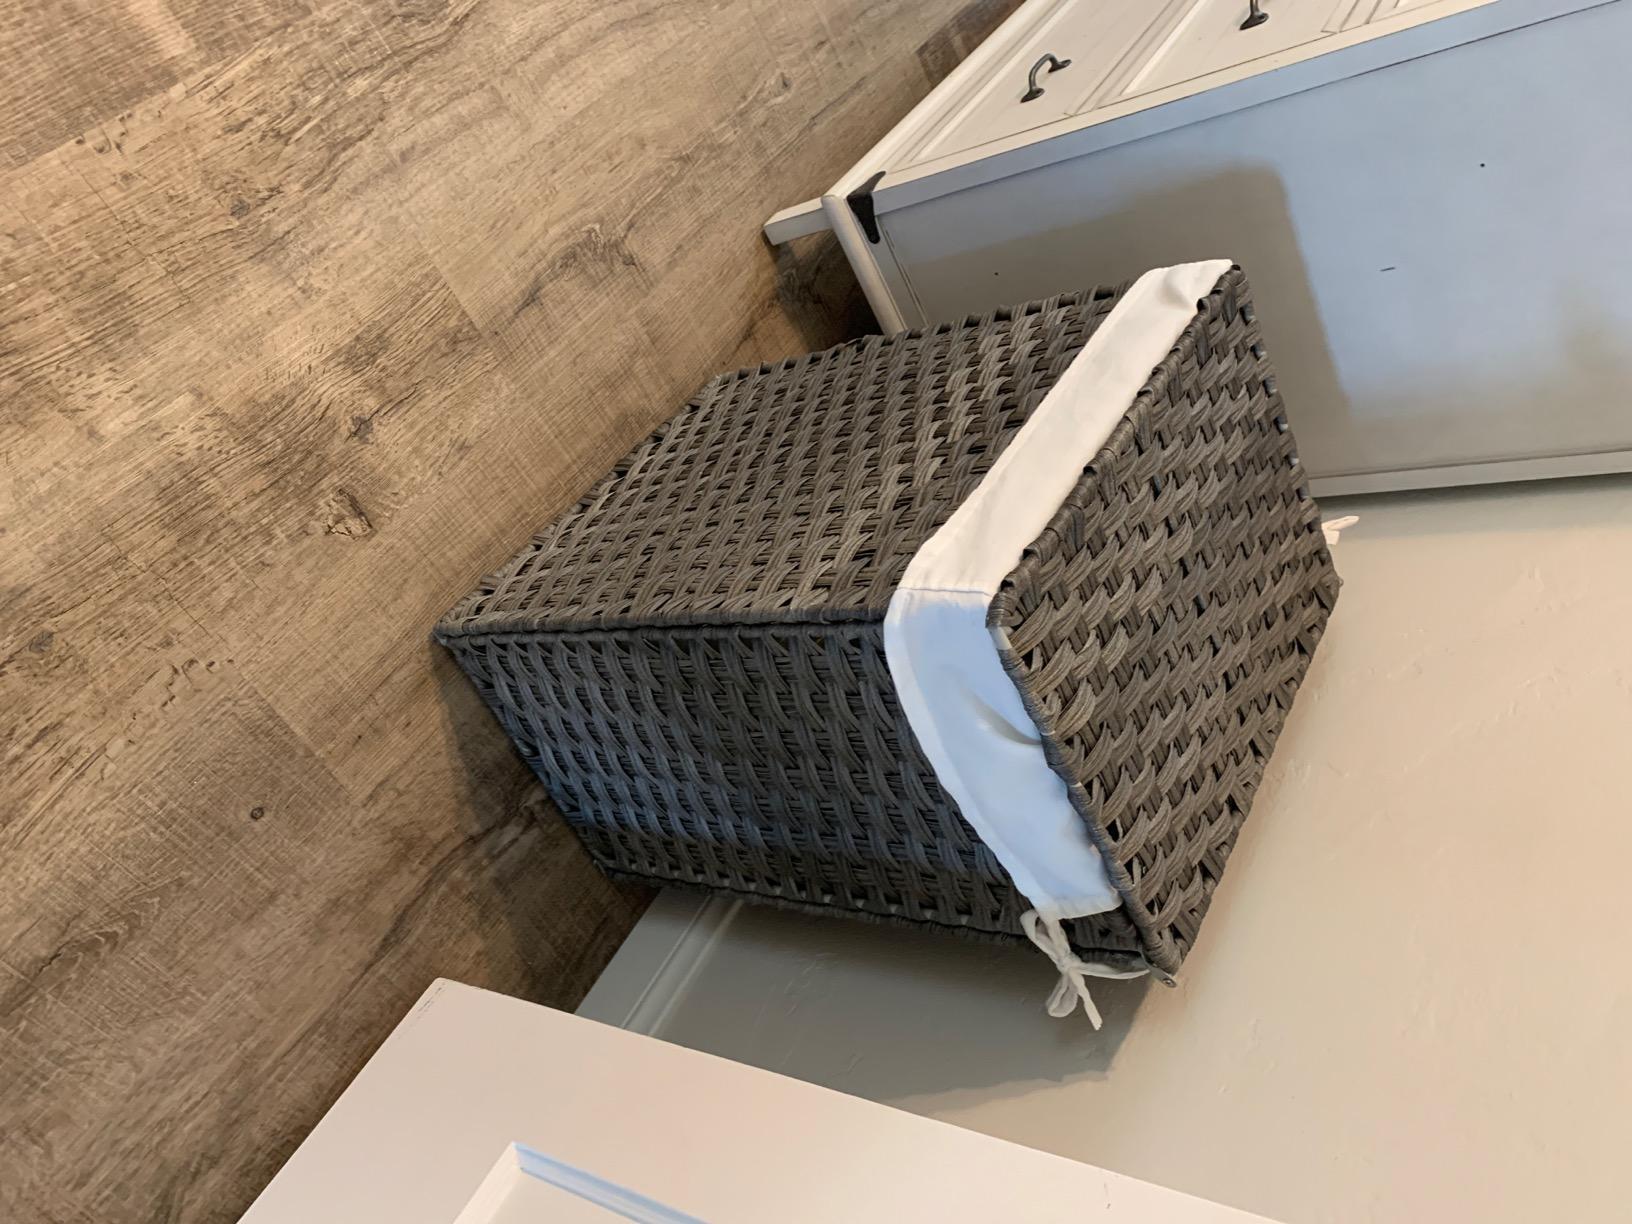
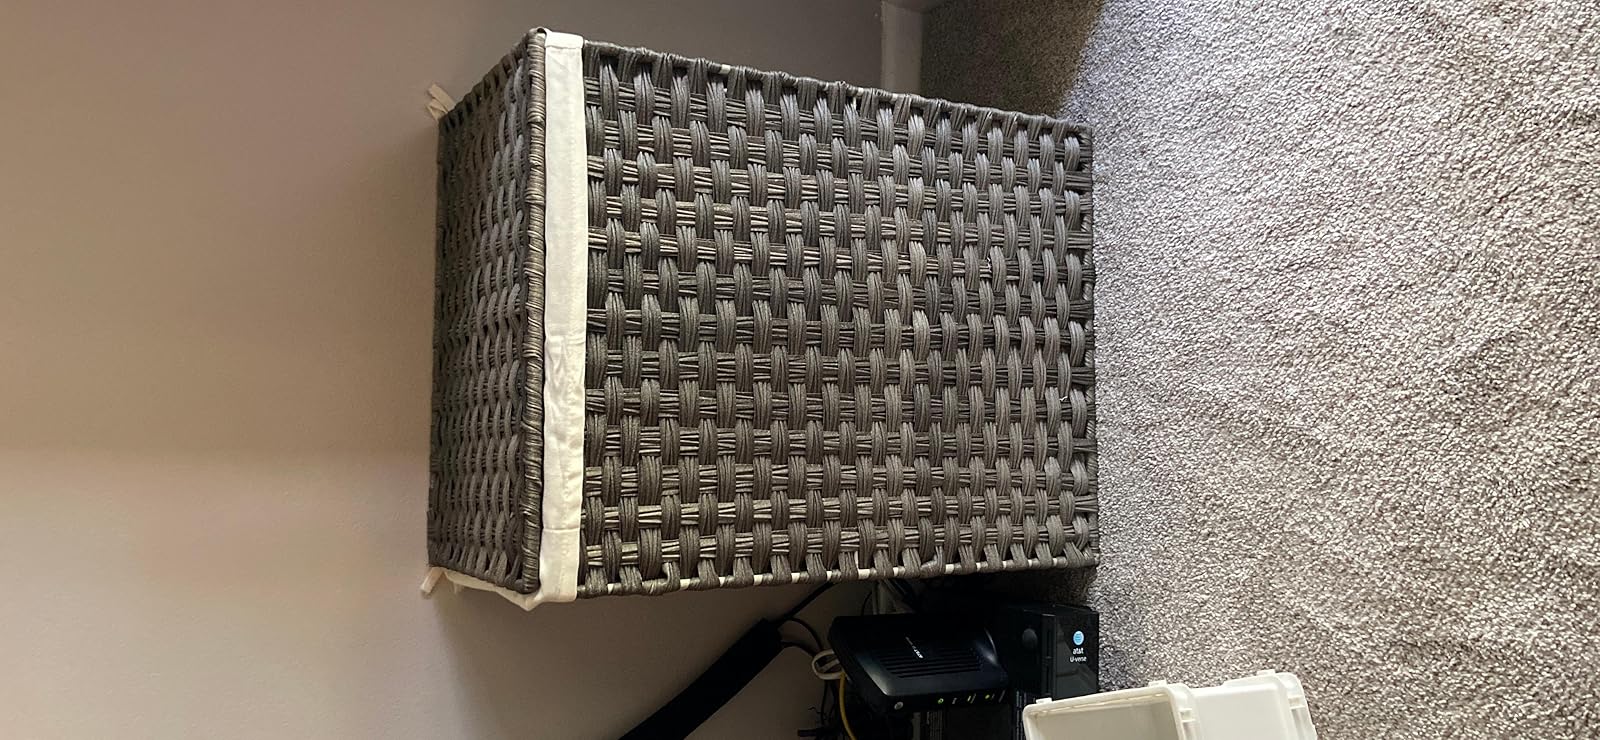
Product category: items_hamper
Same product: yes